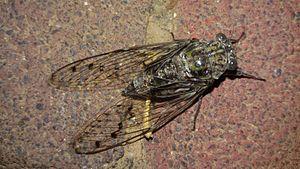
Cicada est un genre d'insectes hémiptères de la famille des Cicadidae et de la sous-famille des Cicadinae.
Cicada orni est une espèce de cigale appartenant à la famille Cicadidae, à la sous-famille Cicadinae et au genre Cicada.